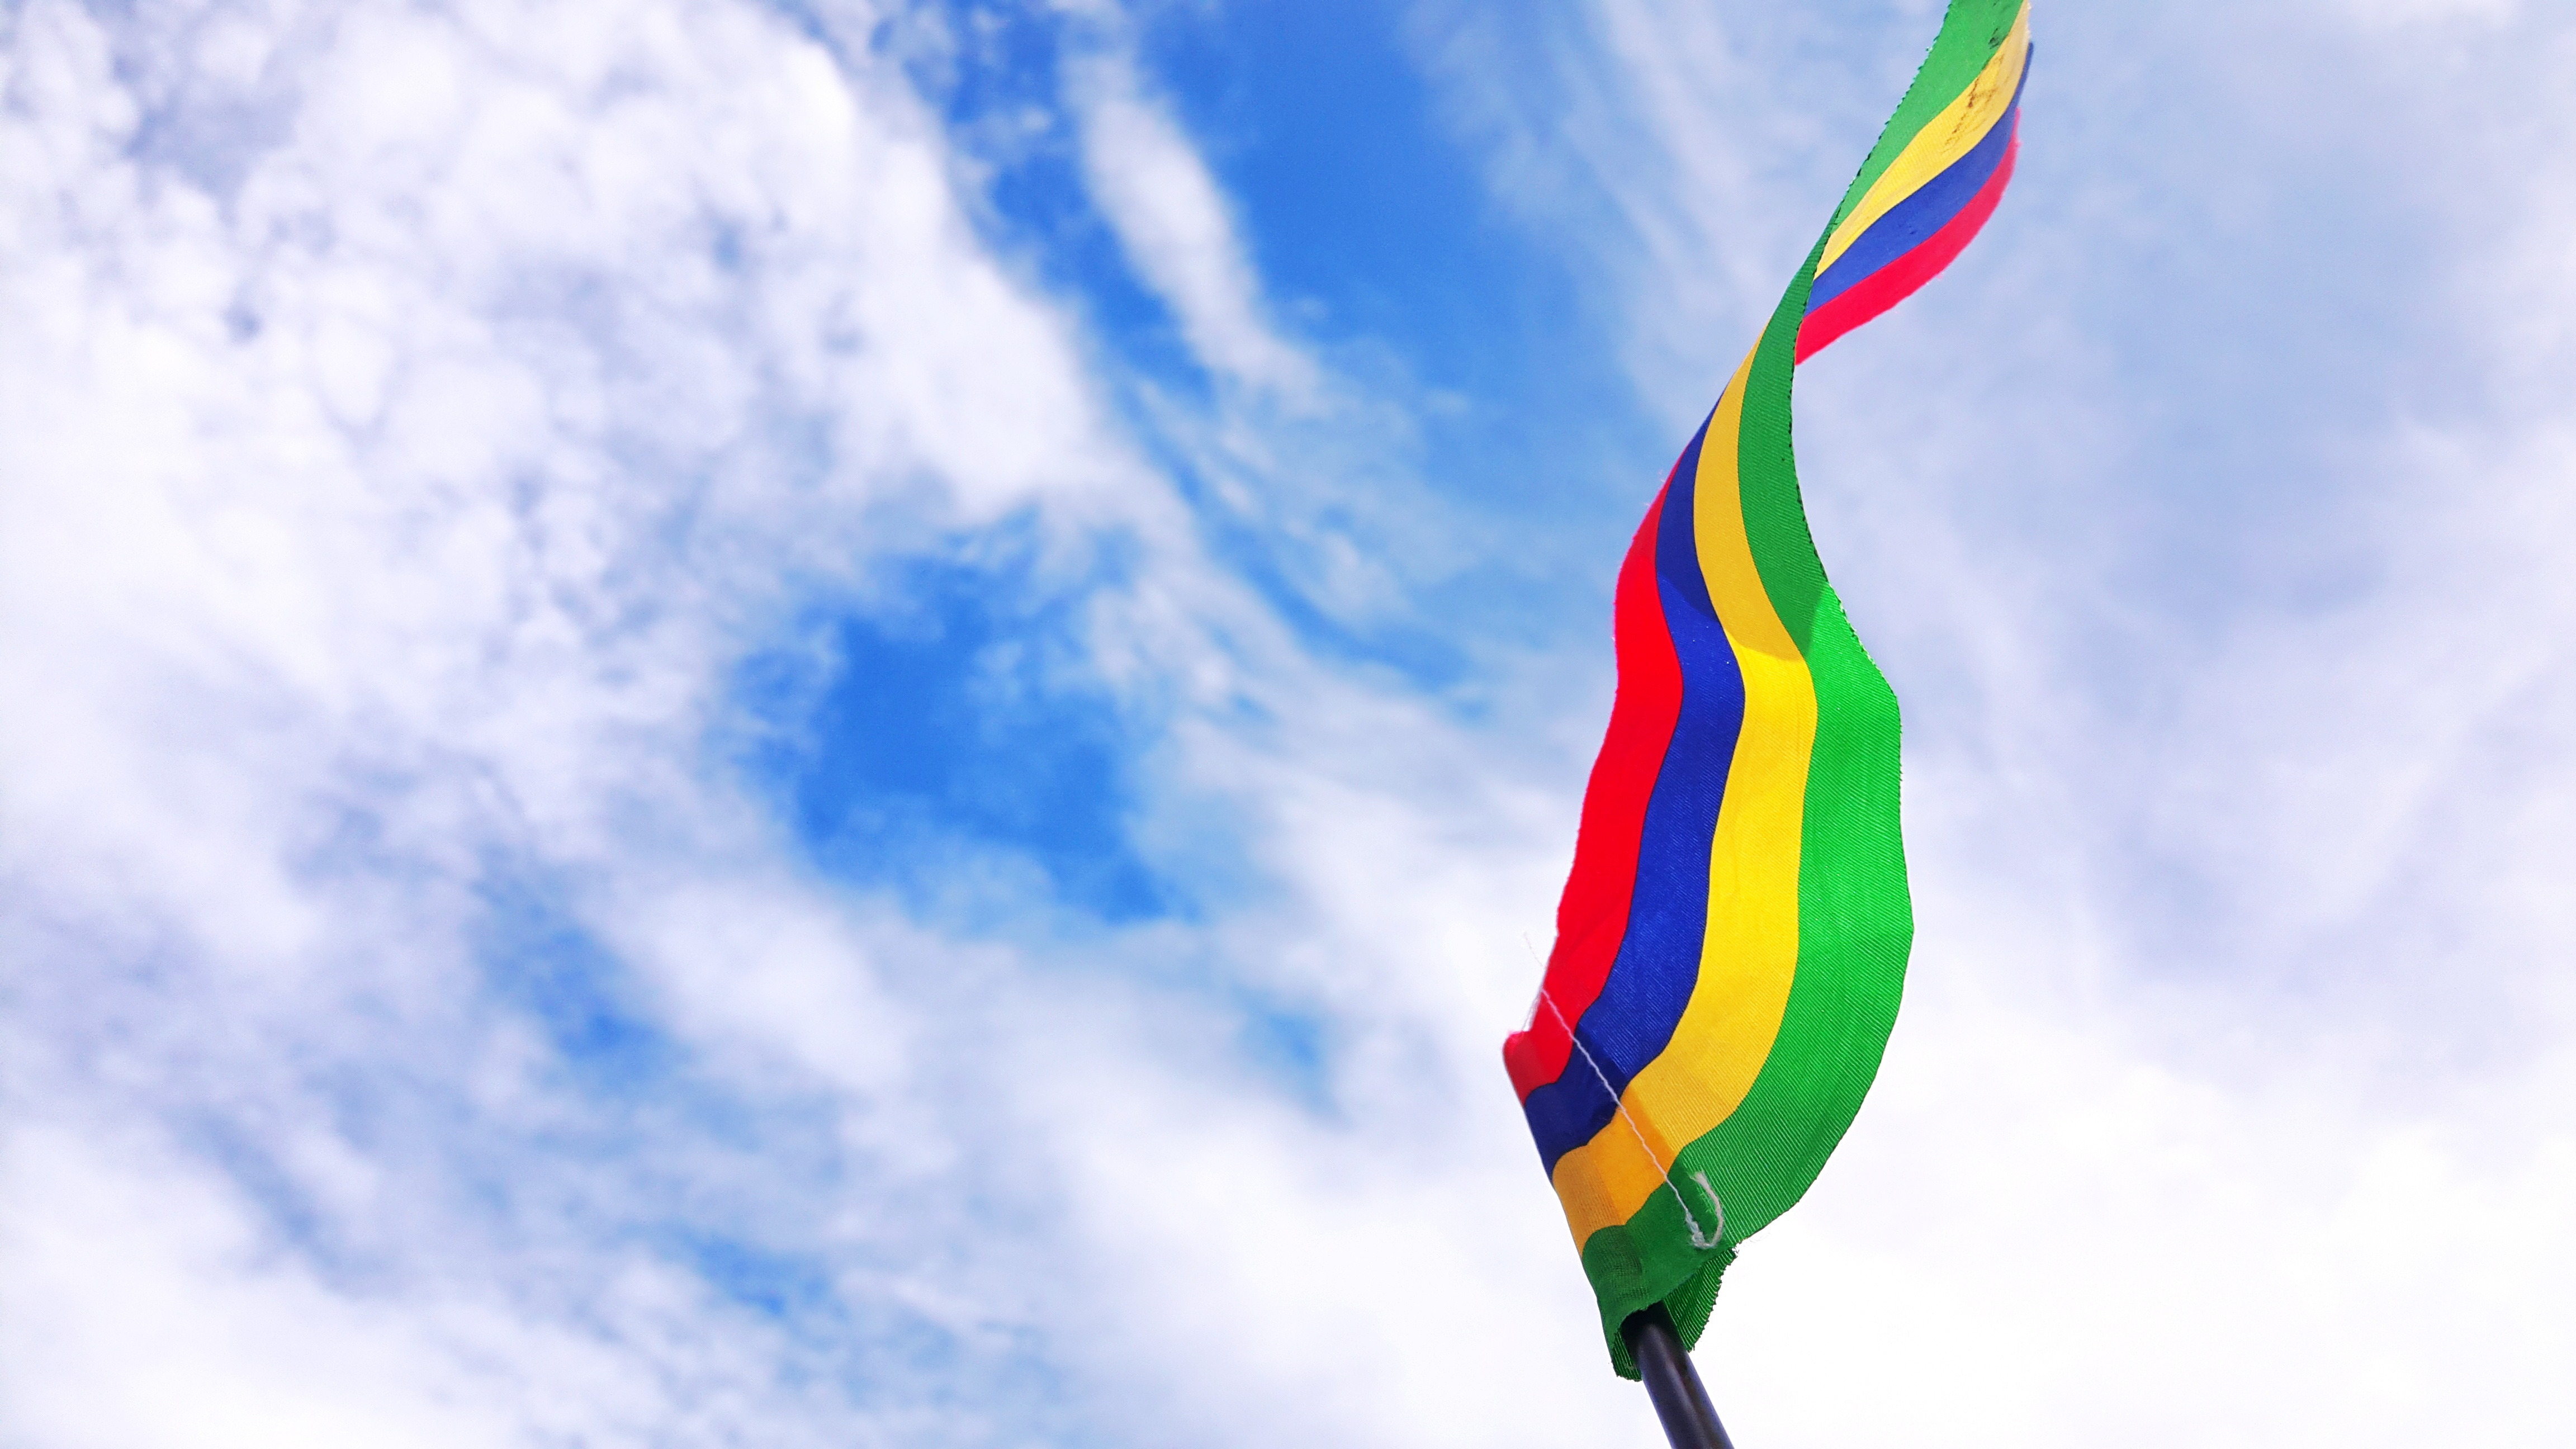
sky, wind, flag, blue, toy, sports, flag of the united states, atmosphere of earth, windsports, kite sports